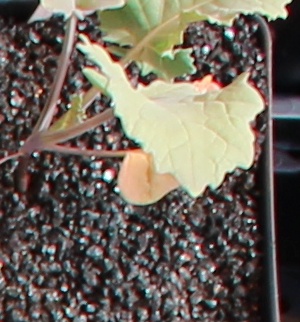
Label: Canola